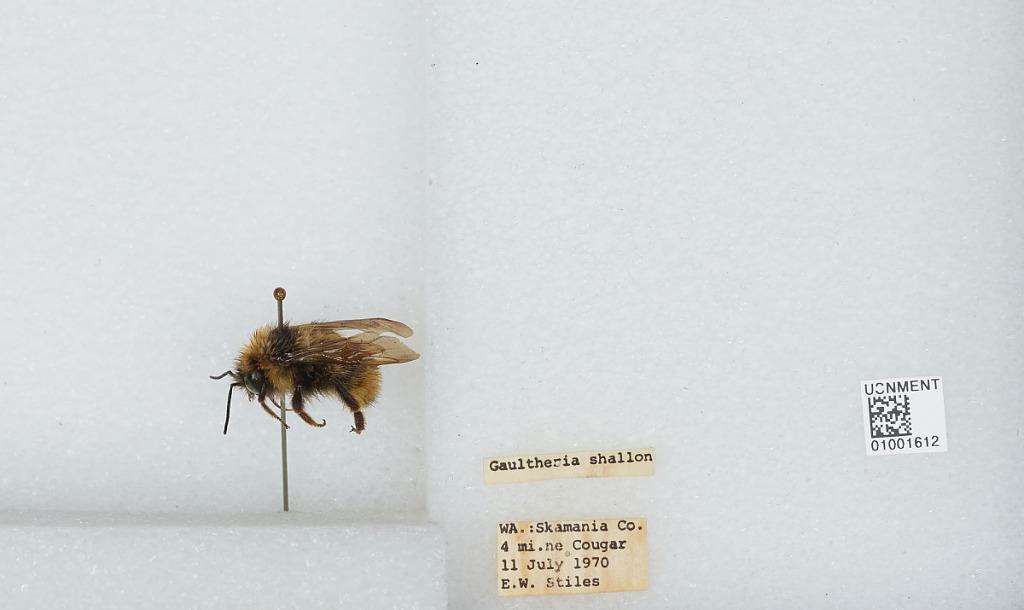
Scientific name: Bombus (Psithyrus) fernaldae (Franklin)
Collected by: E. Stiles
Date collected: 1970-7-11
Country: United States
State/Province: Washington
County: Skamania
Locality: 4 miles northeast of Cougar
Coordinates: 46.0606, -122.23